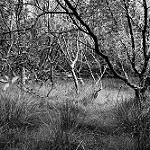
Label: B & W